2020 Preakness Stakes

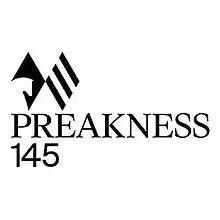
"The Run for the Black-Eyed Susans"

The 2020 Preakness Stakes was the 145th Preakness Stakes, a Grade I stakes race for three-year-old Thoroughbreds at a distance of miles (1.9 km). The race is one leg of the American Triple Crown and is held annually at Pimlico Race Course in Baltimore, Maryland.